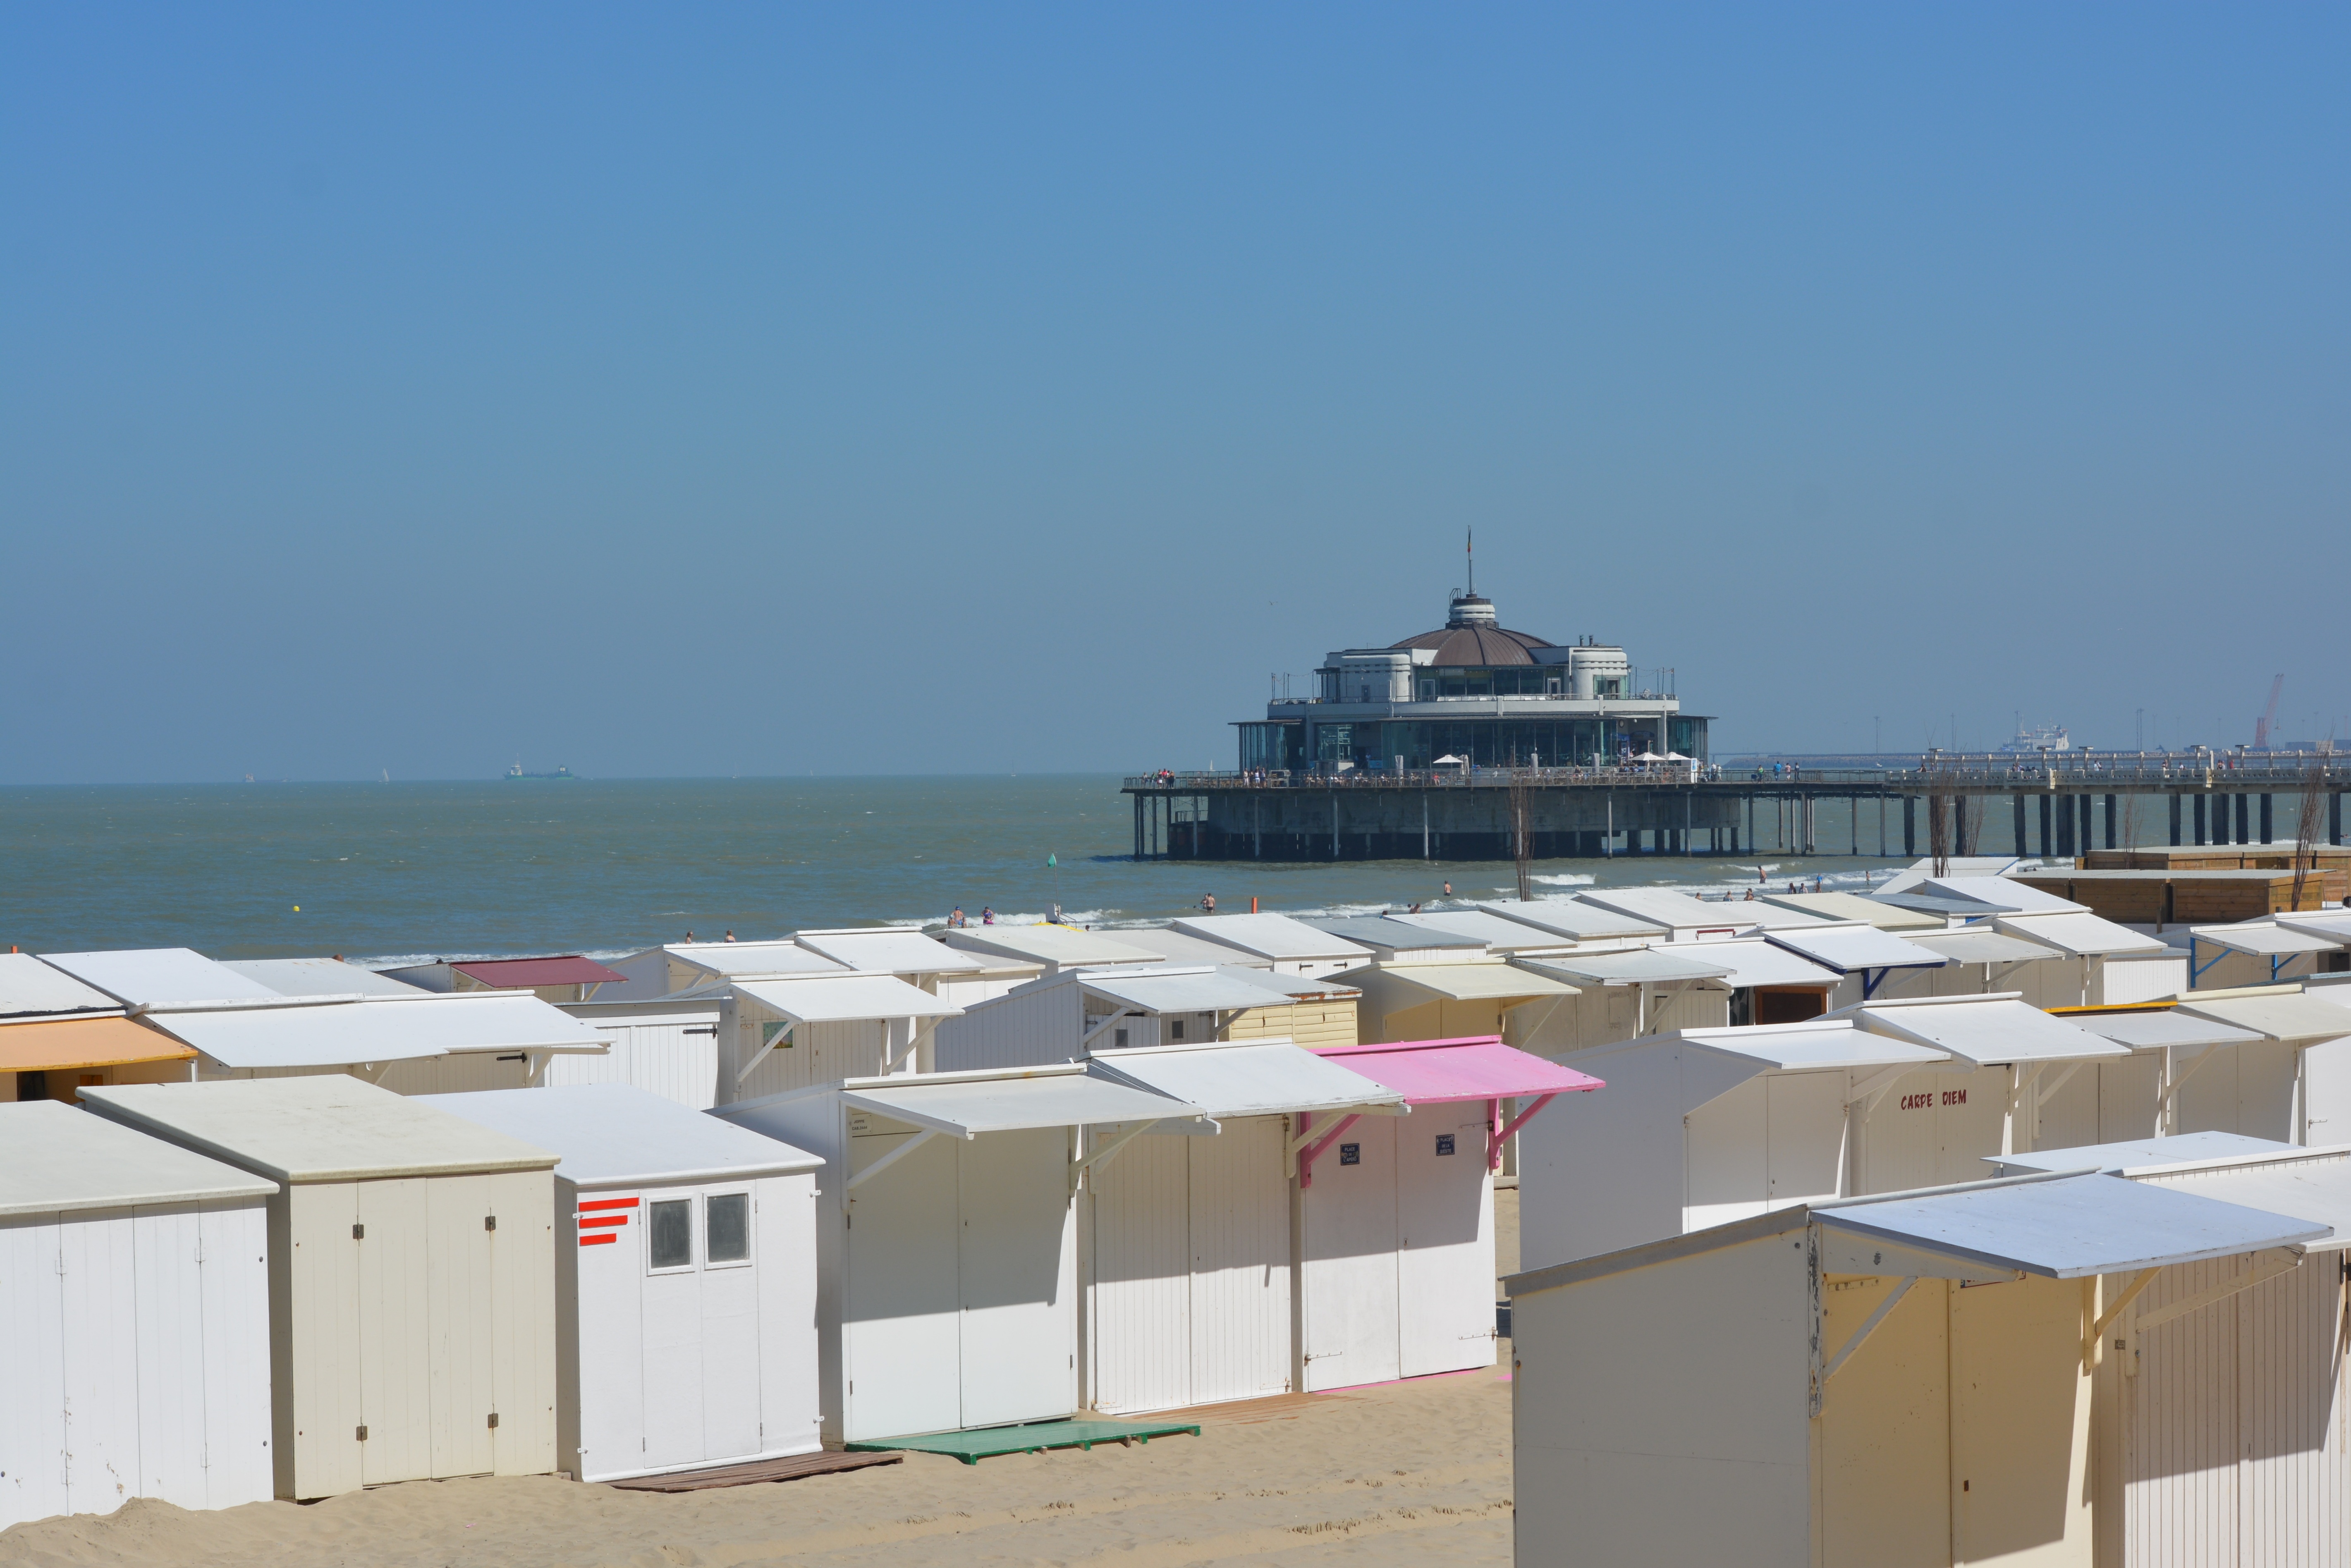
beach, sea, coast, ocean, dock, pier, walkway, vacation, vehicle, bay, harbor, marina, port, beach hut, blankenberge, belgian pier, beach cabin